Cycling in Canada

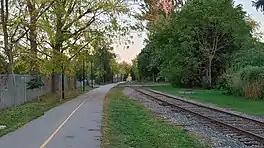
Kitchener's Spurline Trail shares a right of way with the Waterloo Spur, an active rail line.

Winnipeg maintains a total of 149 km of bike lanes, including 13 km of bike-only road routes, with plans for 375 km of active transportation routes, which includes multi-use pathways, neighbourhood pathways bike lanes, sharrows and bike boulevards.